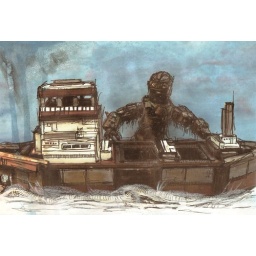
Another book extract, here the giant looms over the ships deck, water gushing from its body.